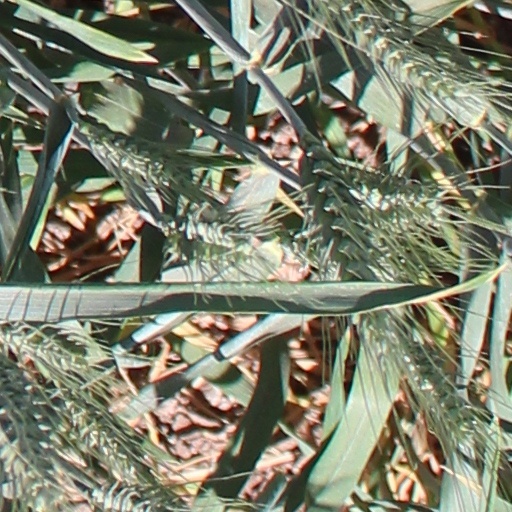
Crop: wheat